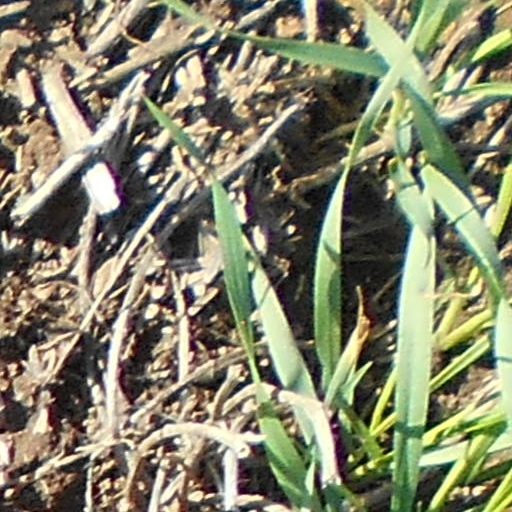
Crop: wheat